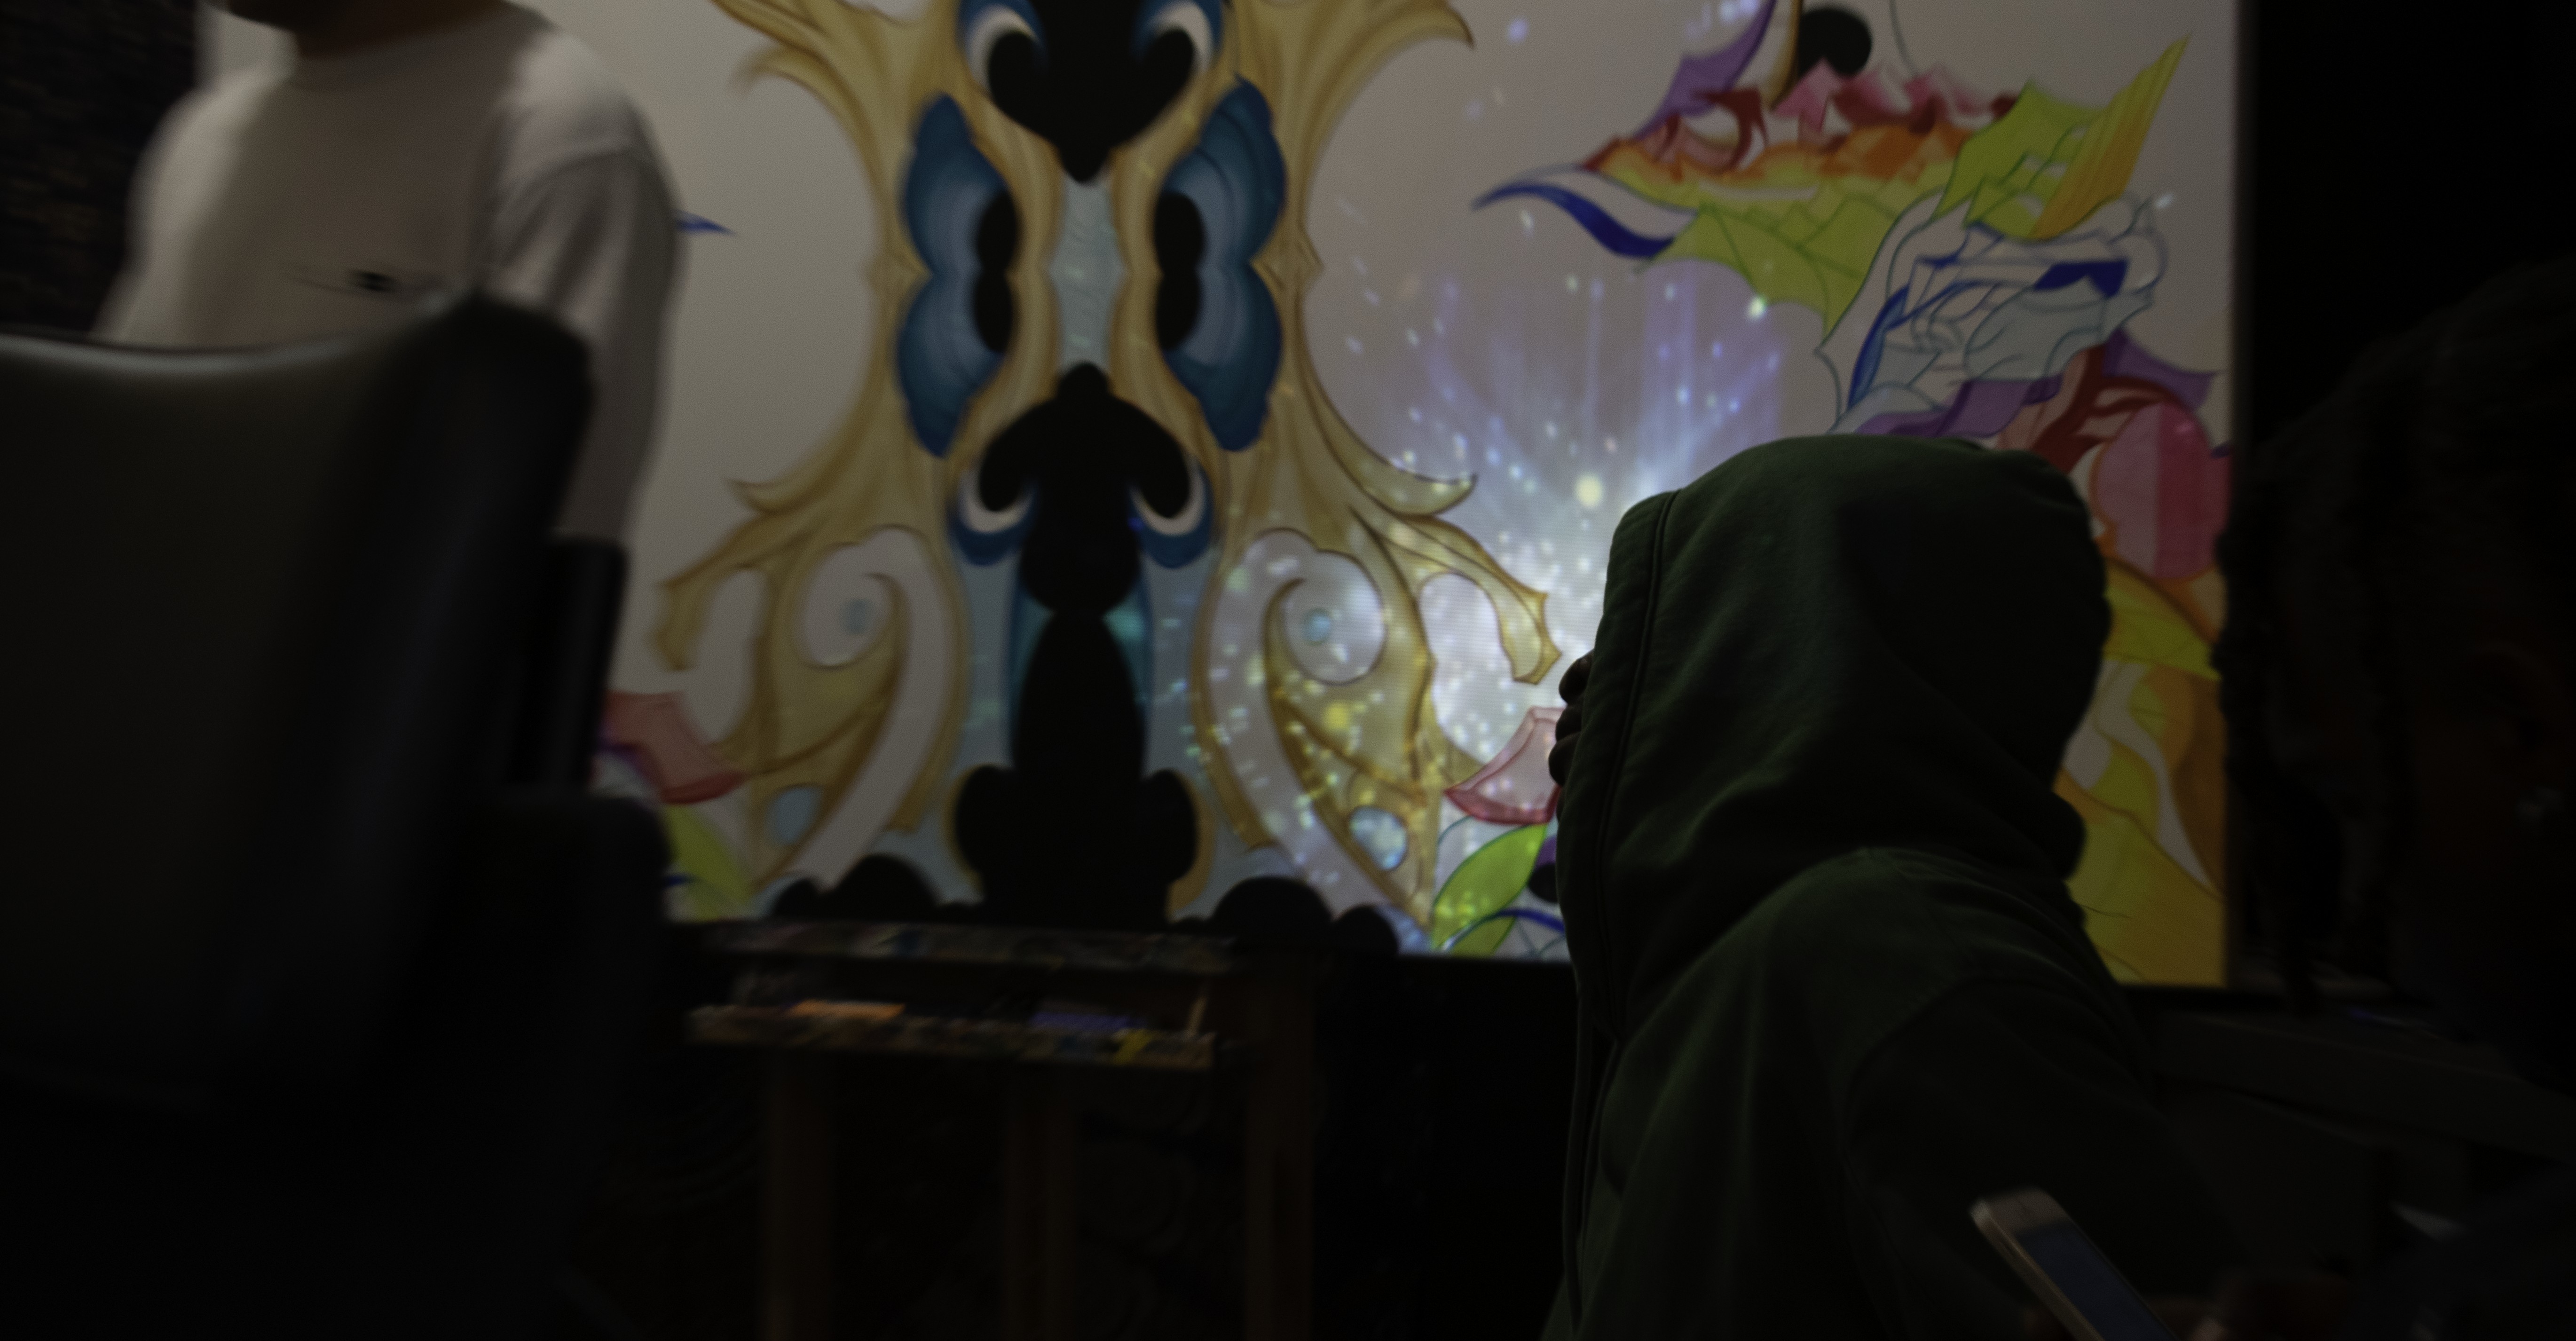
Brecht, Corbeel, illustration, art, work, photography, outside, inside, light, composition, national, nature, color, colour, design, popular, tree, france, belgium, germany, italy, brussels, Brecht Corbeel, decoration, props, concept art, photobashing, reference, blog, people, panda, visual arts, snapshot, fun, organism, mural, temple, modern art, room, space, world, painting, interior design